Vernagtferner

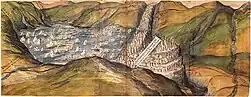
Ink and watercolor drawing ""Ice Lake behind Roven"" 1601, original in the Tyrolean State Museum, Innsbruck

The Vernagtferner and the nearby Hintereisferner have been among the earliest studied glaciers on Earth, in part because the Rofen Valley could be reached by crossing the then-wildly-torn Vernagtferner. Later, the Vernagtferner dammed up on the opposite rock face, the Zwerchwand, creating an icy dam that blocked the Rofener Ache. This caused the development of the Rofener Eissee, a 1.5 km long reservoir, behind the ice dam. Most of the time, when the snow melted, the water flowed out quietly over the top of the dam. However, sometimes the water made its way under the ice, gradually widening it until the ice dam burst, causing an icy flood wave that devastated the Venter and Ötztal and even flooded the Inn valley in a very short time.